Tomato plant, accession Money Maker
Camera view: bottom (45 deg); turntable rotation: 330 degrees
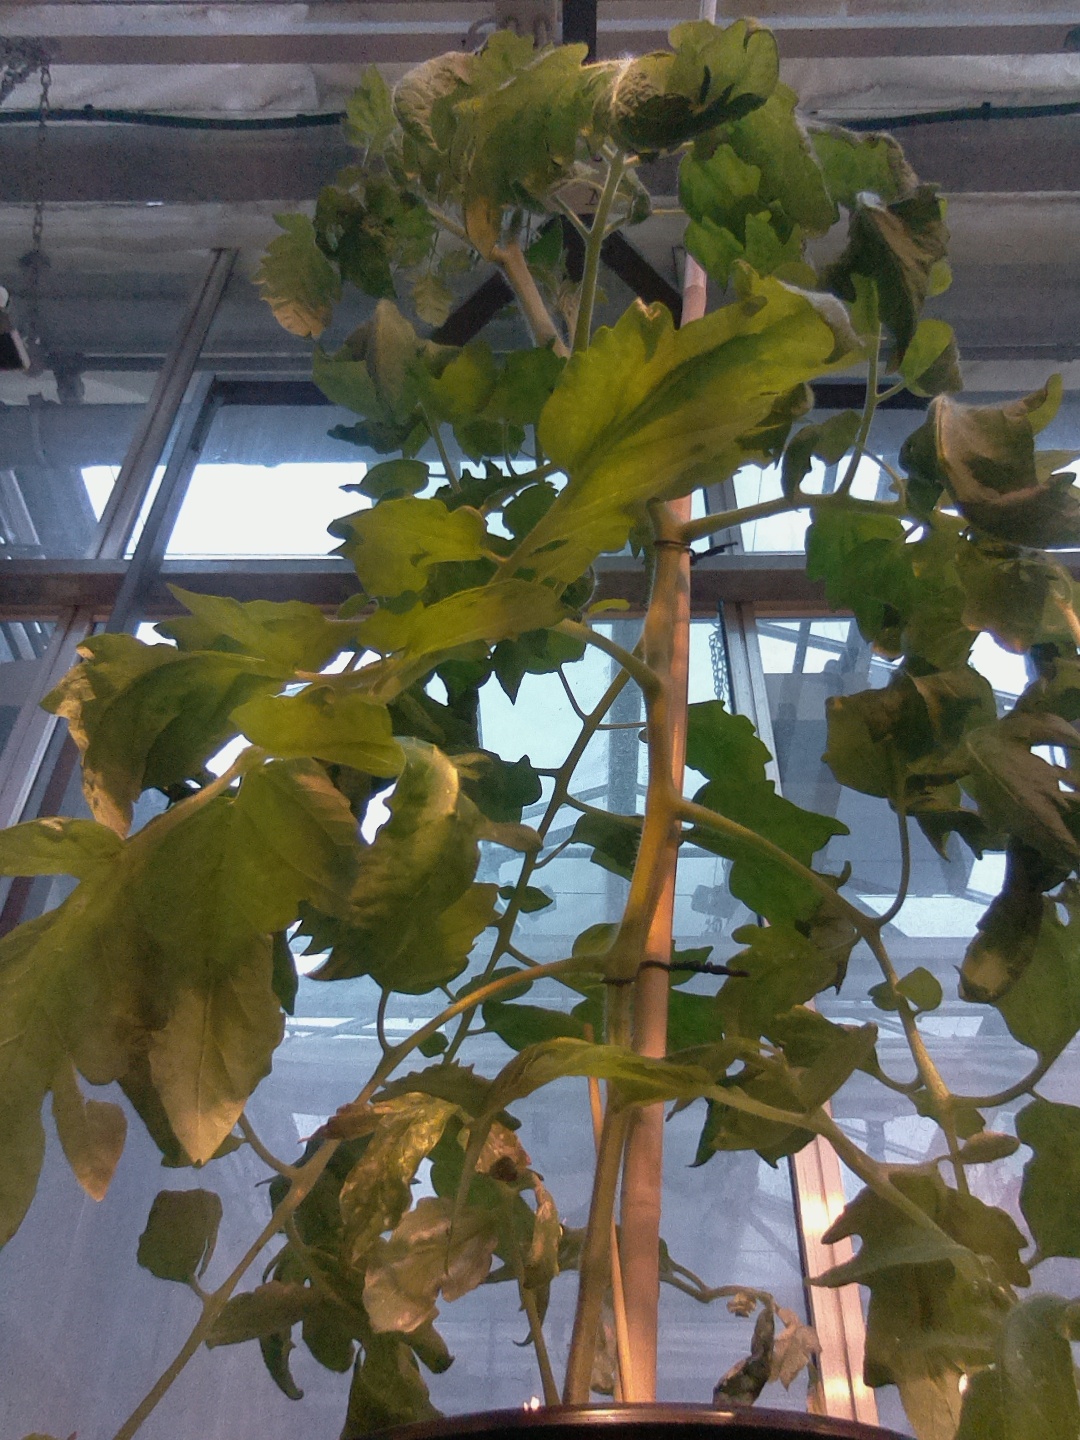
BBCH growth stage 64: 40%-50% of flowers open